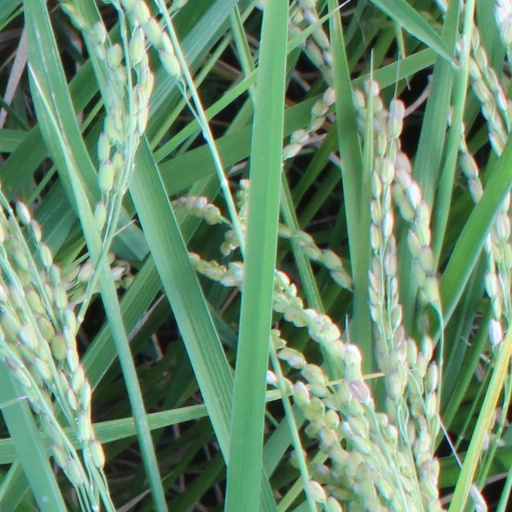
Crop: rice